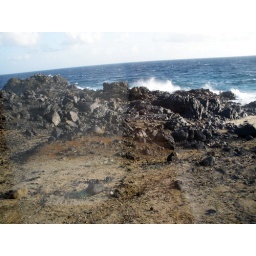
030-Aruba coast (lava rock) by the natural bridge